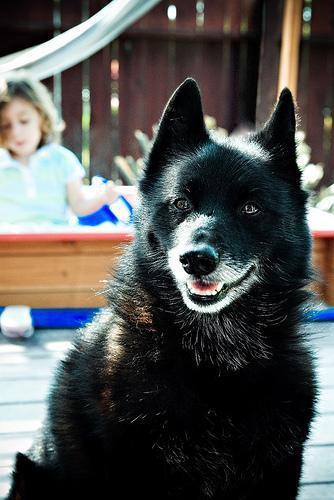
schipperke